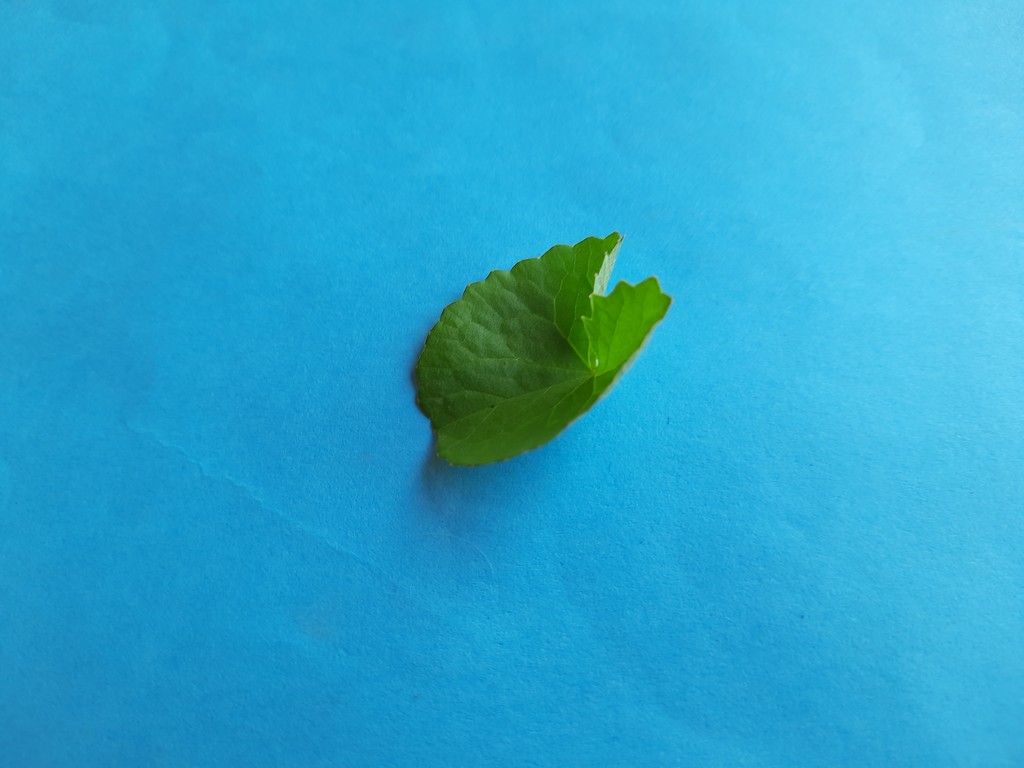
Label: Healthy